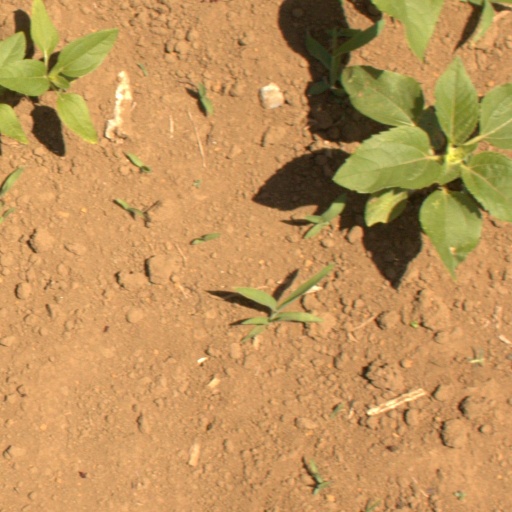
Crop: Jerusalem artichoke